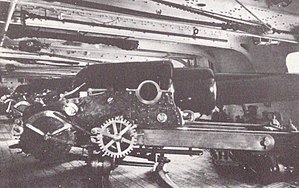
Sultan (skib, 1871) / Design og konstruktion / Artilleri
En af Sultans 25,4 cm kanoner. Den vejede 18 tons. Skudretningen kunne ændres ved at rulle kanonen på de to skinner i dækket.
HMS Sultan var et panserskib i Royal Navy, bygget i slutningen af 1860'erne. Det havde ingen søsterskibe og blev overført til reserven i 1889. I 1906 blev det omdannet til flydende skoleskib uden maskineri. Sultan blev brugt som skoleskib og lager til 1947, hvor det blev solgt til ophugning. Navnet var til ære for den tyrkiske sultan Abd-ul-Aziz, der besøgte England i 1867. Skibet var det fjerde og foreløbigt sidste med dette navn i Royal Navy.